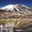
Label: mountain